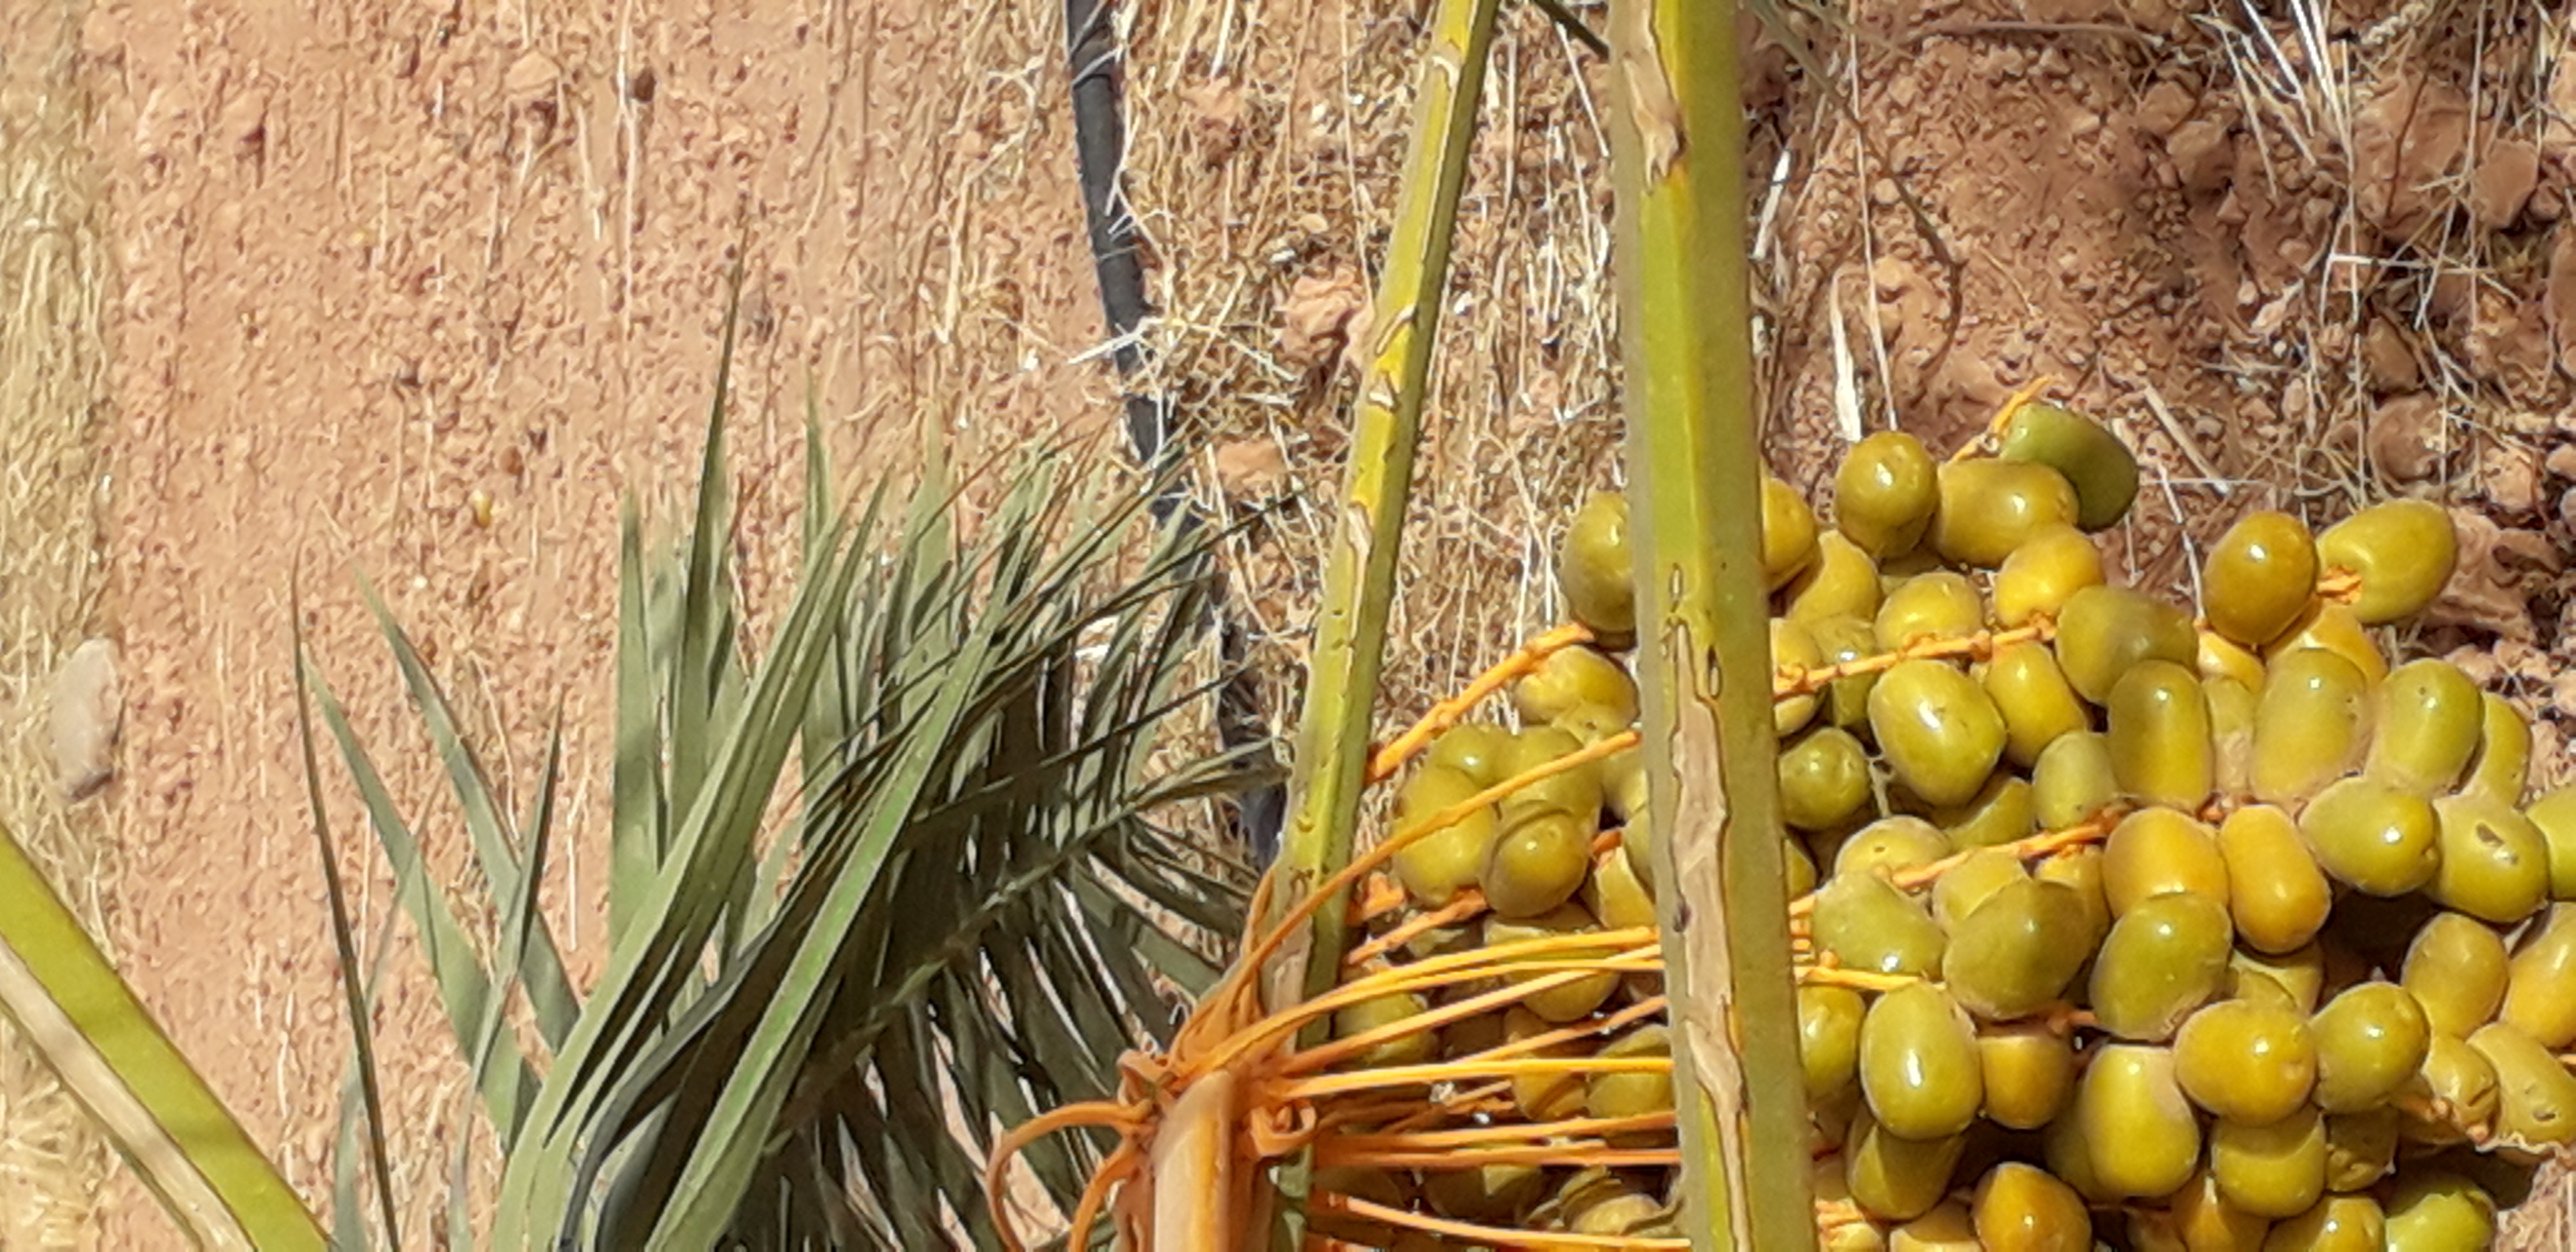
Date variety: Boufagous